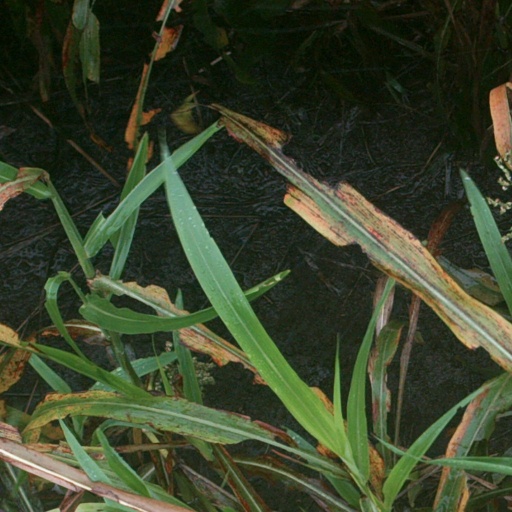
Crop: sorghum